Mohsen Armin

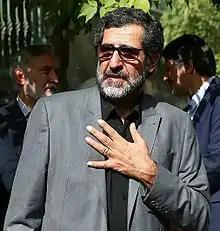
Armin in 2016

Mohsen Armin is an Iranian politician. He was a representative for Tehran and vice speaker of the Majlis during the sixth term of the Majlis. He is also a central committee member and speaker of Mojahedin of the Islamic Revolution of Iran Organization.